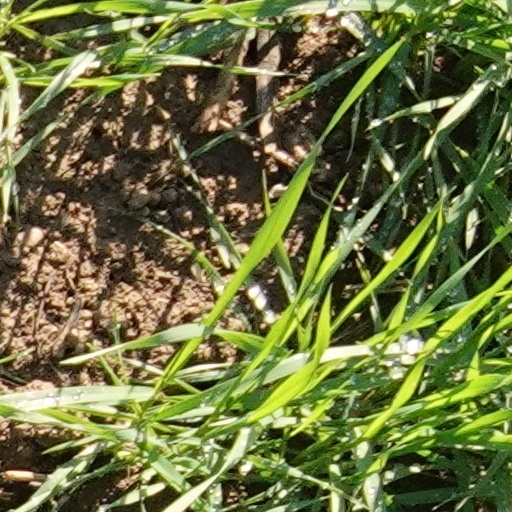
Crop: wheat